Gary Puckett

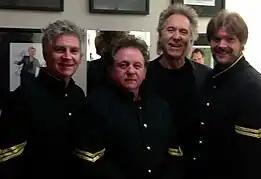
Puckett (2nd from right) with the Union Gap in 2012

The band were nominated for a Grammy Award for Best New Artist in 1969, losing out to José Feliciano.